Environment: real
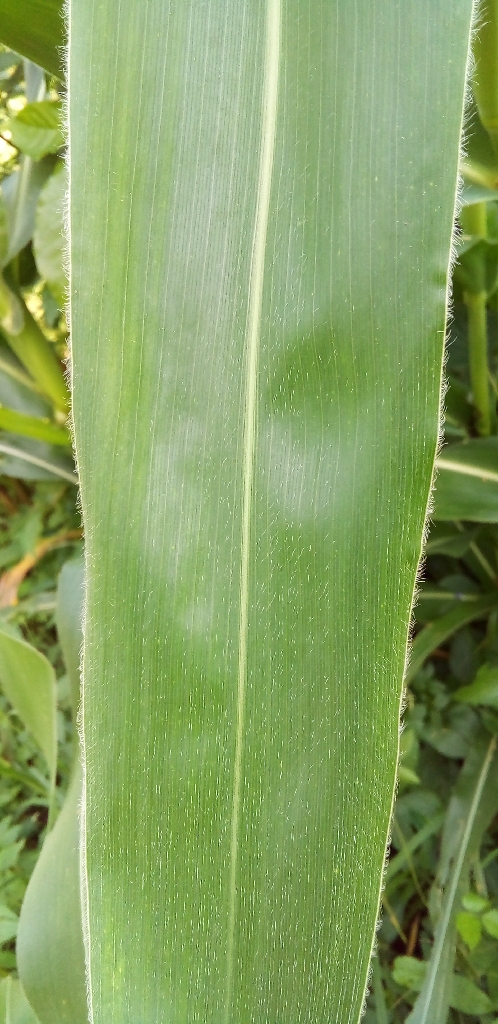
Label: healthy